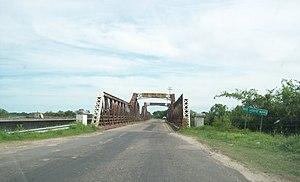
Le río Guayquiraró en Argentine est un petit cours d'eau du bassin du Río Paraná, qui parcourt 110 km dans les provinces de Corrientes et d'Entre Ríos. Il naît à la frontière entre ces deux dernières, et coule en direction
La Route nationale 12 est une route d'Argentine, qui relie la région de la Mésopotamie avec le reste du pays. Elle passe par les provinces de Misiones, de Corrientes d'Entre Ríos et de Buenos Aires.